Abel Pires da Silva

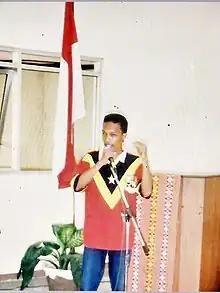
Abel Pires da Silva as an activist in 1997

He received most of his political trainings in this Timor-Leste's formal resistance organisation. In early 1997 at the age of 20 years old, he was entrusted by his fellow sworn members ("membro jurados") to take the responsibility as their "Vice-Responsável Principal" to lead RENETIL's branch in Semarang city until Timor-Leste restored its formal independence in 2002, following the referendum in 1999. This video is one of many public demonstrations participated and/or led by Abel Lanove in Jakarta demanding for Timor-Leste's rights for self-determination.